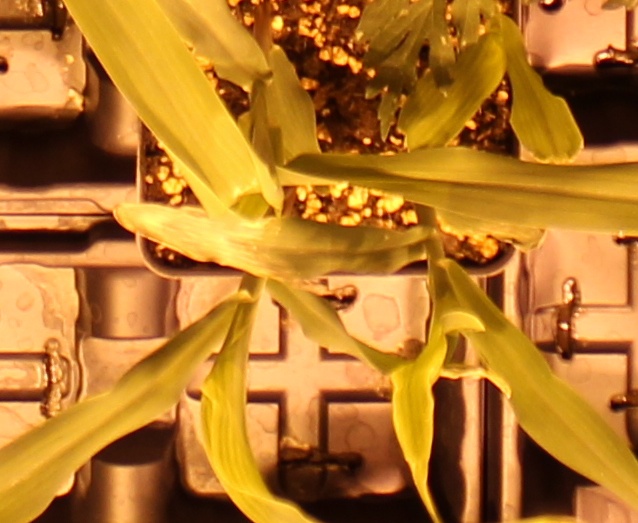
Label: Corn